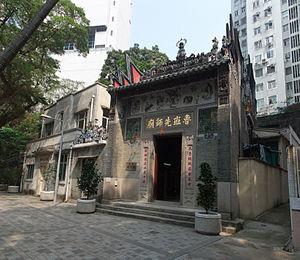
Lu Ban est un charpentier, architecte et stratège chinois, contemporain du philosophe Mozi, au temps des Royaumes combattants.